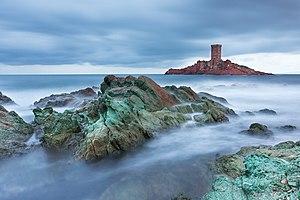
L’île d'Or — /ildɔʁ/ — appartient à la partie est de la commune française de Saint-Raphaël, dans le département du Var. Partie intégrante du paysage, cette île fait face à la plage du Débarquement du Dramont.